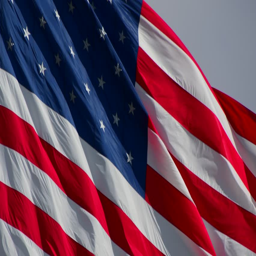
the flag blowing in the wind